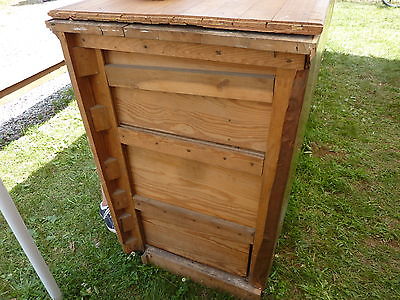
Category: cabinet